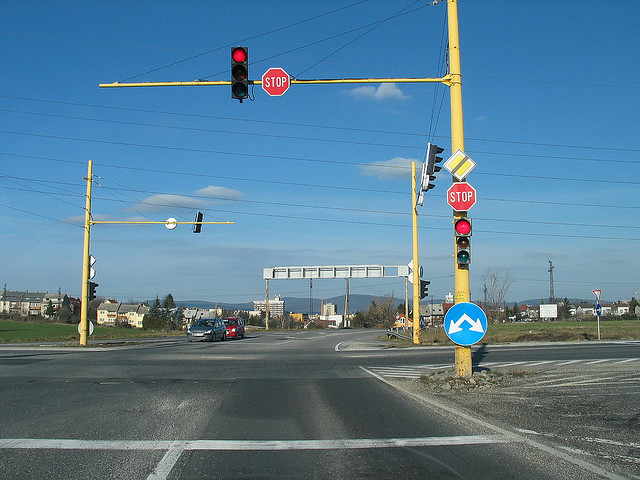
user: Given an image and a question. Answer the question in a short answer. Question: What activity was the sign made for? Short Answer:
assistant: drive